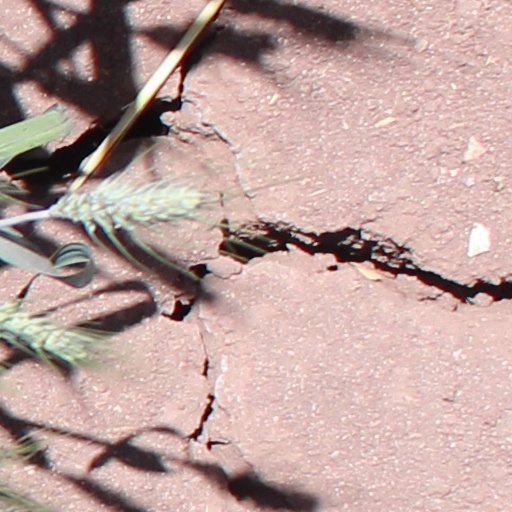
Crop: wheat